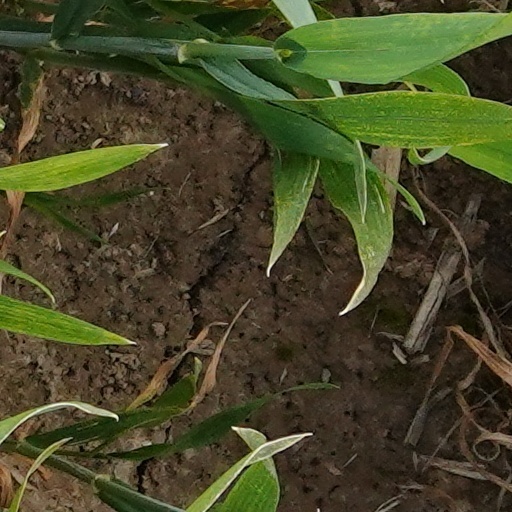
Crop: wheat